Bob Stouthuysen

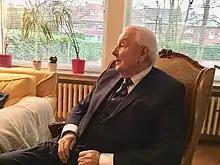
Baron Robert Stouthuysen

Baron Robert Stouthuysen (10 March 1929 – 6 July 2025) was a Belgian businessman. He was the honorary president of the Vlaams Economisch Verbond and of Janssen Pharmaceutica. He lived in Turnhout which is in the Campine region of Flanders.